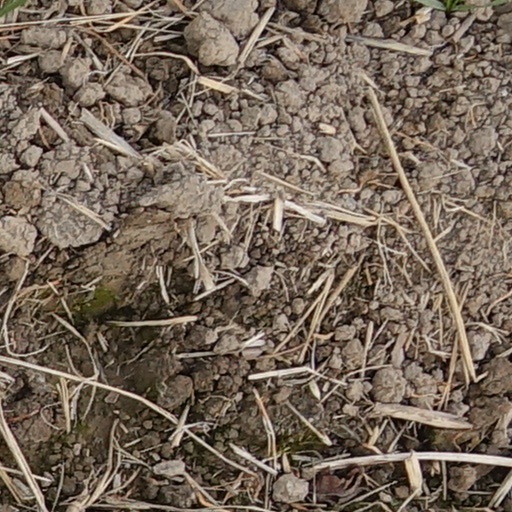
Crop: wheat